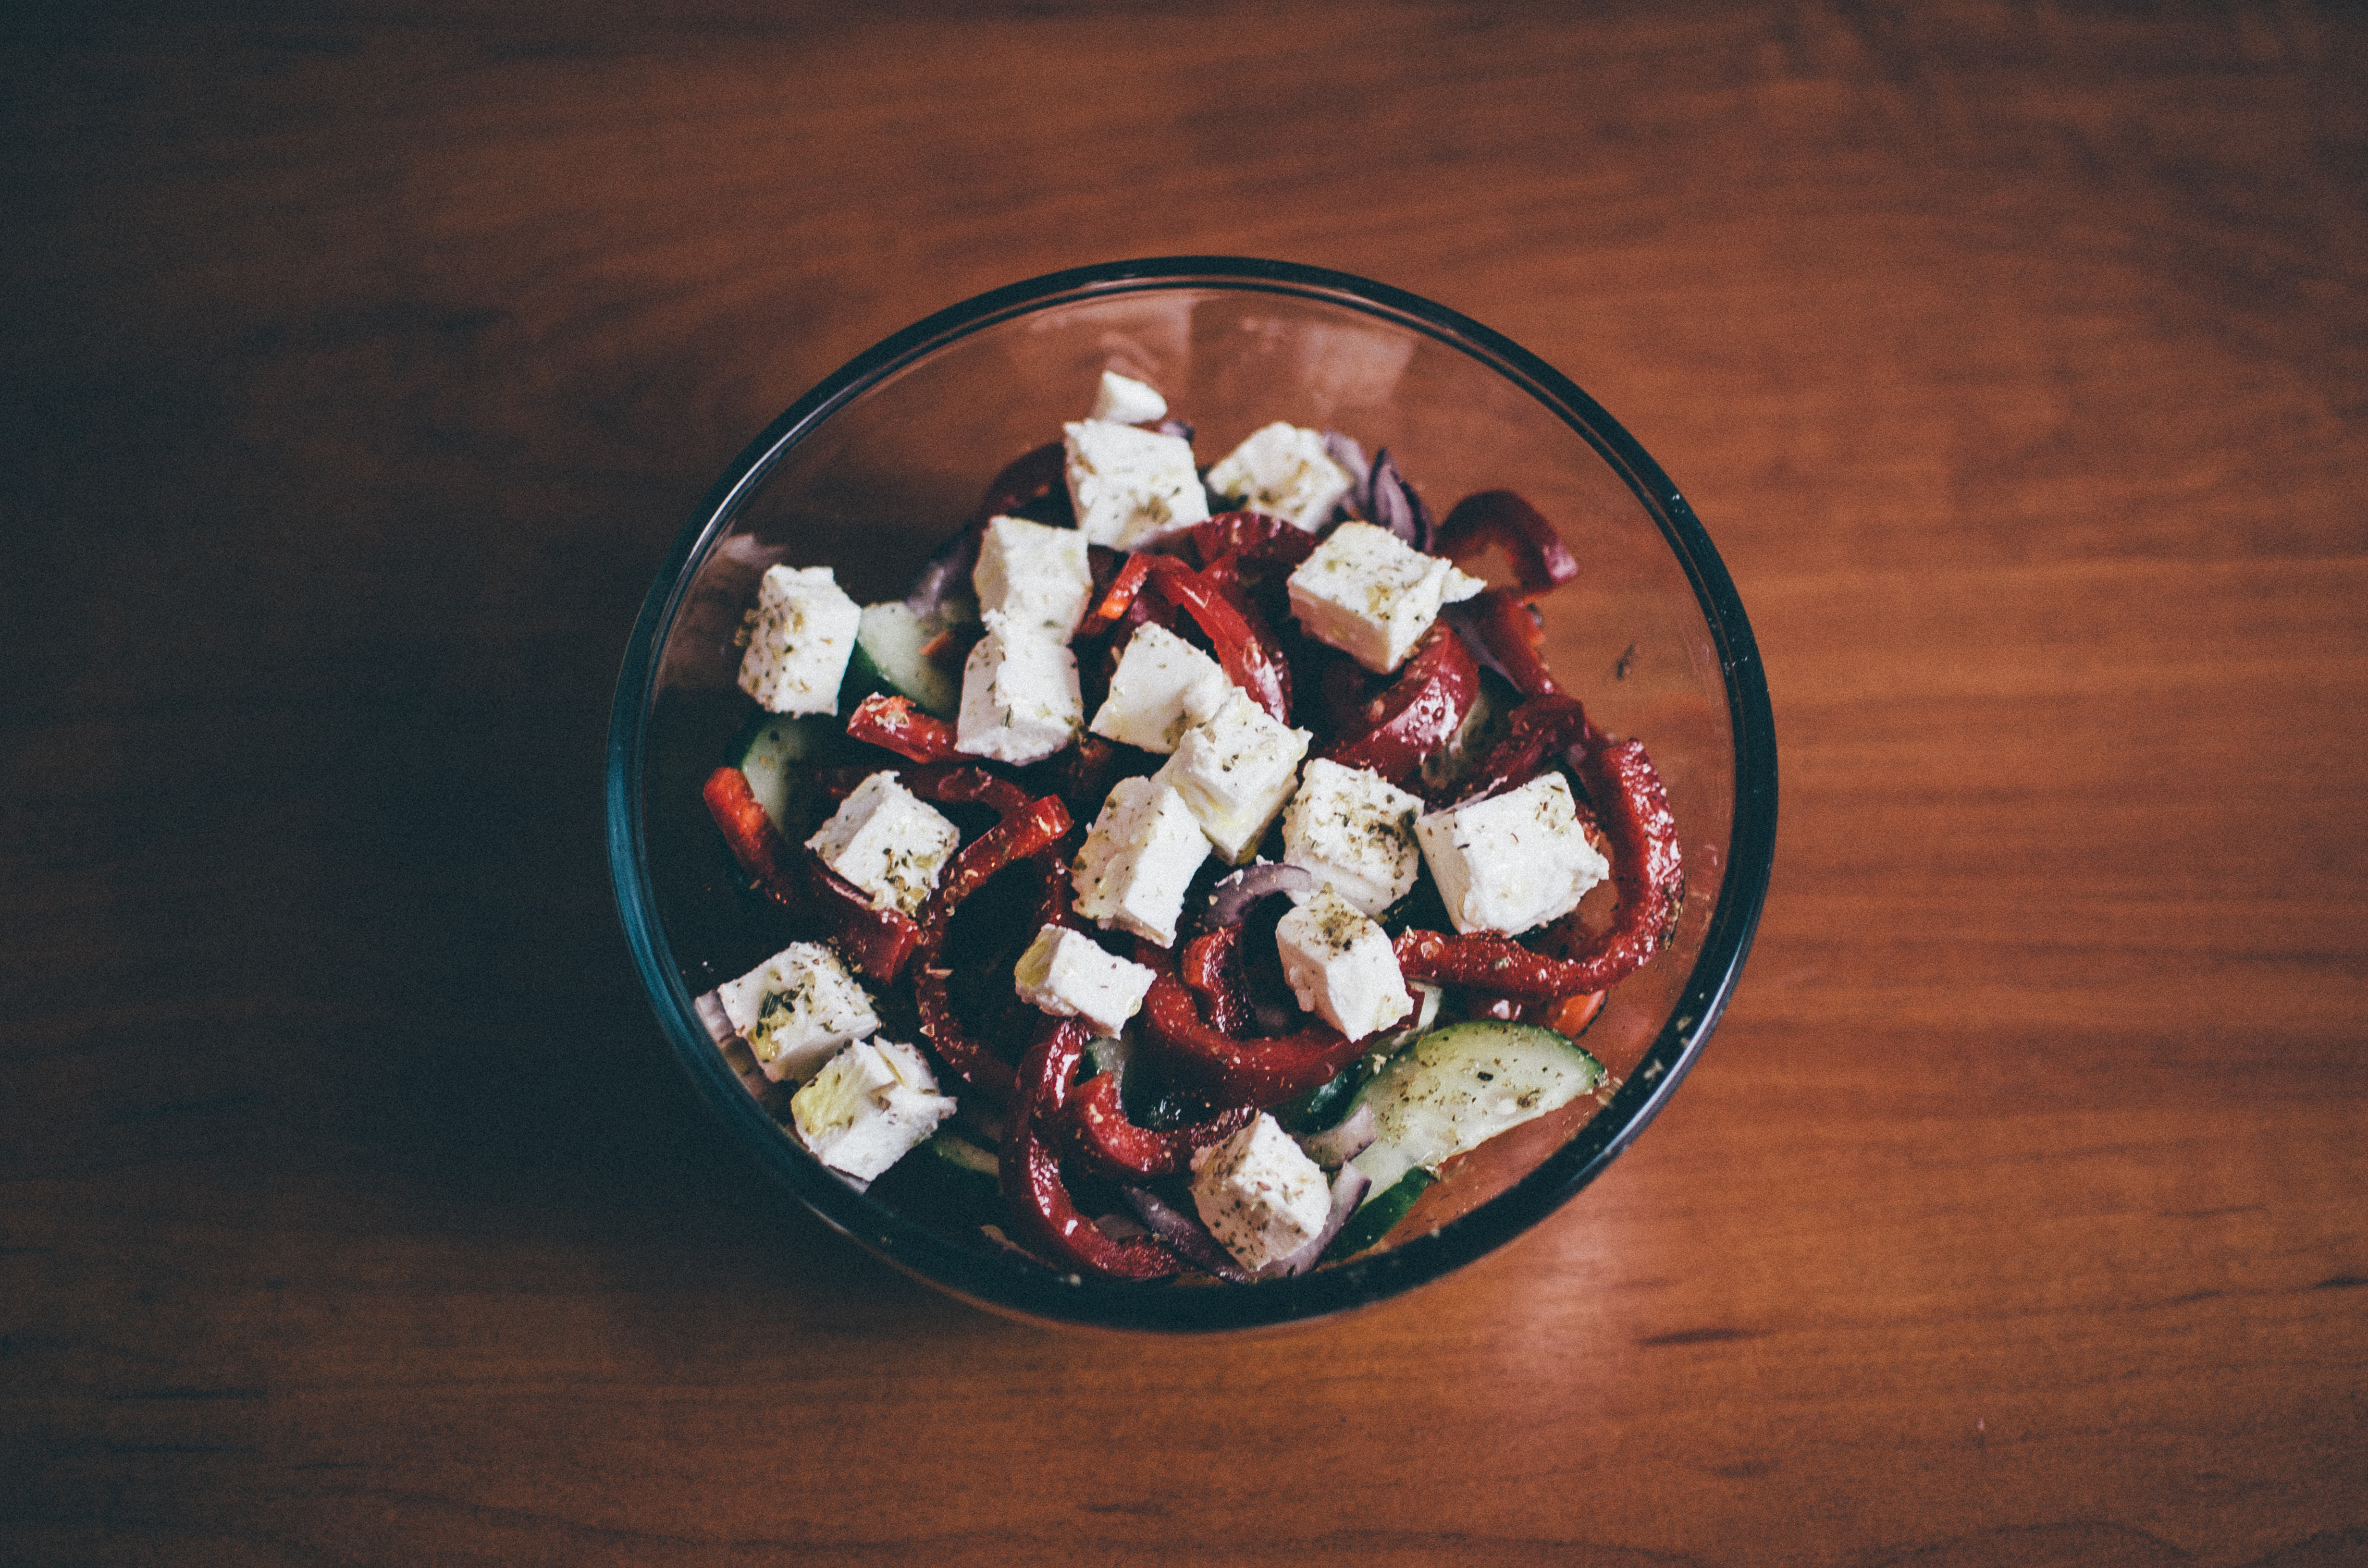
bowl, food, salad, christmas, healthy, dessert, tasty, edible, sweetness, flavor, appetizer, wooden table top